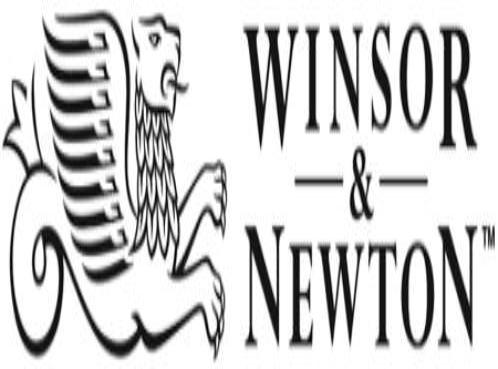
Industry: Leisure